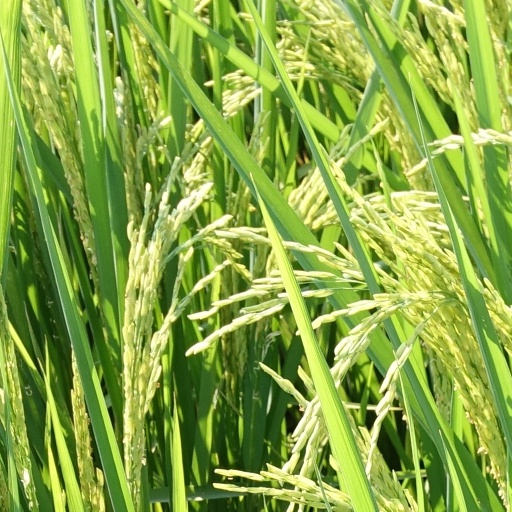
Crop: rice